Kill List (Succession)

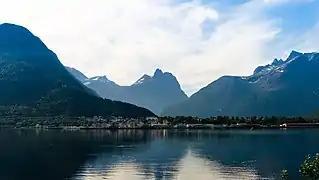
"Kill List" was primarily filmed in and around Åndalsnes, Norway.

The series filmed on location in Norway's Møre og Romsdal county for the episode, primarily around the town of Åndalsnes. Executive producer Scott Ferguson recounted that a Scandinavian setting was part of "Succession" creator Jesse Armstrong's vision for the series' tech-company storyline; Norway was chosen for its "remarkable architecture" and exceptional landscape", as well as practicalities it afforded to the filming schedule, such as the proximity of an airport to key production locations.